Raqqa campaign (2016–2017)

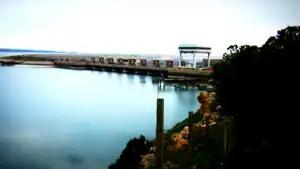
The Tabqa Dam in 2014

In late January 2017, it was reported that a number of ISIL militants were hiding inside the structure of the Tabqa Dam, including senior militant leaders who used to be "very important prisoners" wanted by the US and several other countries, in order to deter a possible US-led coalition strike on them.